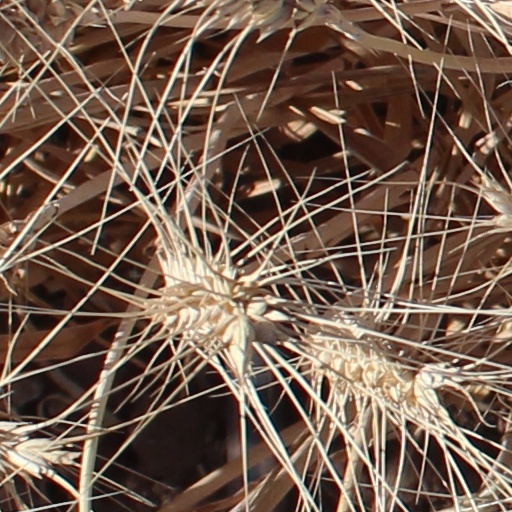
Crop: wheat